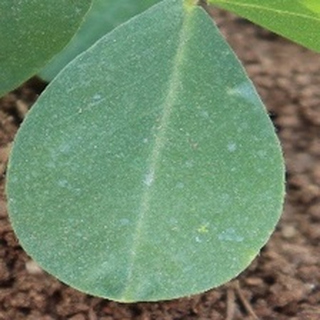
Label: healthy_groundnut